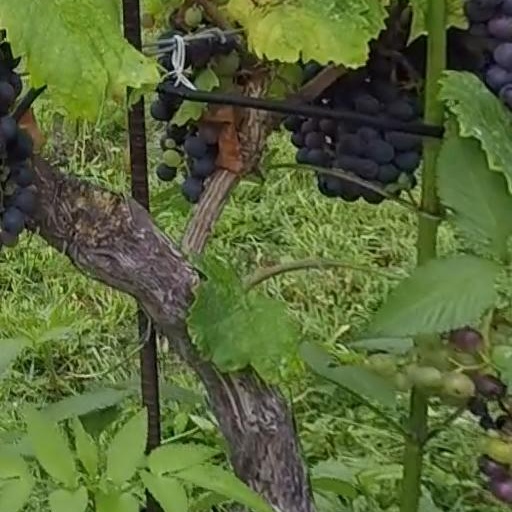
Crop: grape